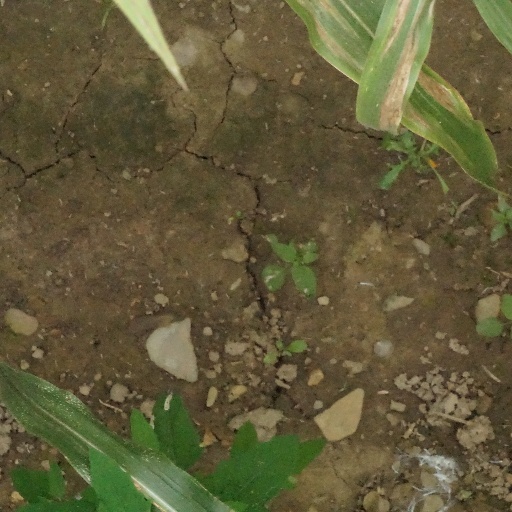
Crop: maize; corn